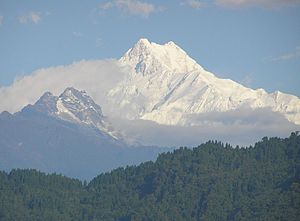
Khangchendzonga
Khangchendzonga setfra Chouda Pheri
Khangchendzonga er et 8.586 meter højt bjerg, også kendt under navne som Kangchenjunga, Kangchen Dzö-nga, Kanchenjanga, Kachendzonga, og Kangchanfanga, og er det tredje højeste bjerg i verden efter Mount Everest og K2, og det næsthøjeste i Nepal.